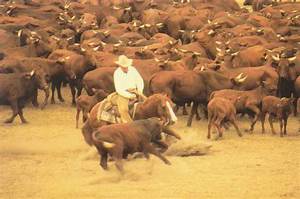
Label: horse